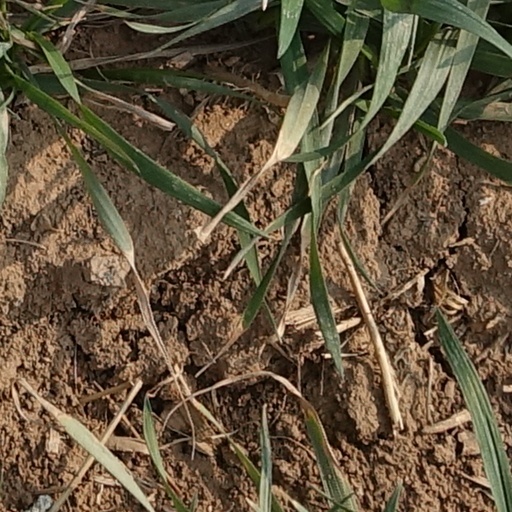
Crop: wheat